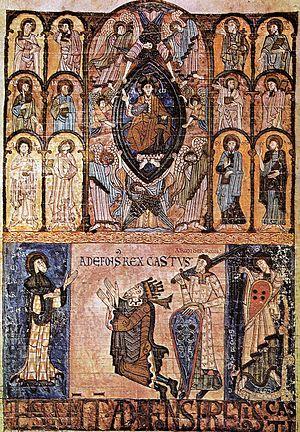
La Cámara Santa dans la cathédrale San Salvador d'Oviedo, composée d'une pièce en sous sol, la crypte de Léocadie, et d'une pièce en rez-de-chaussée, est le lieu d'exposition de chefs d'œuvre d'orfèvrerie, et du Suaire d'Oviedo.